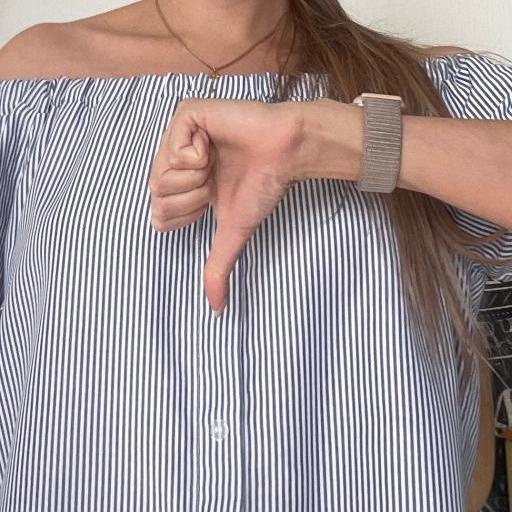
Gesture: dislike